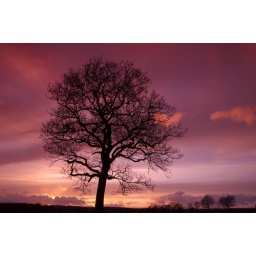
A favorite tree in local field